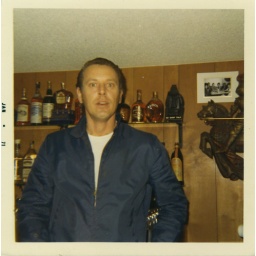
dad in his bar at the old house in Fremont, 1971